Gasification

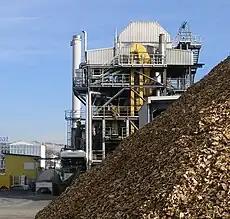
Gasification plant, Güssing, Austria (2001–2015)

The fuel is fluidized in oxygen and steam or air. The ash is removed dry or as heavy agglomerates that defluidize. The temperatures are relatively low in dry ash gasifiers, so the fuel must be highly reactive; low-grade coals are particularly suitable. The agglomerating gasifiers have slightly higher temperatures, and are suitable for higher rank coals. Fuel throughput is higher than for the fixed bed, but not as high as for the entrained flow gasifier. The conversion efficiency can be rather low due to elutriation of carbonaceous material. Recycle or subsequent combustion of solids can be used to increase conversion. Fluidized bed gasifiers are most useful for fuels that form highly corrosive ash that would damage the walls of slagging gasifiers. Biomass fuels generally contain high levels of corrosive ash.